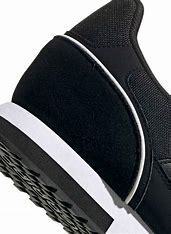
Brand: Adidas
Model: 8K 2020